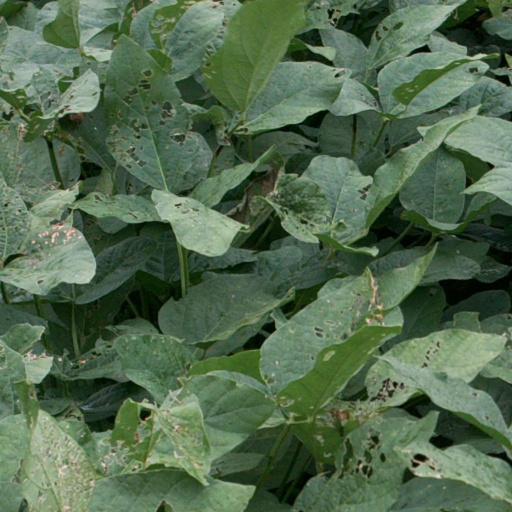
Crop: soybean